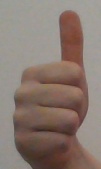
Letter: aleff